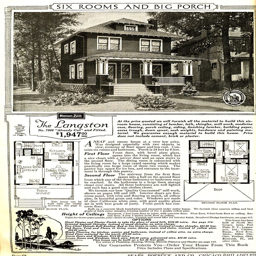
in these homes you see which should be easy to find !